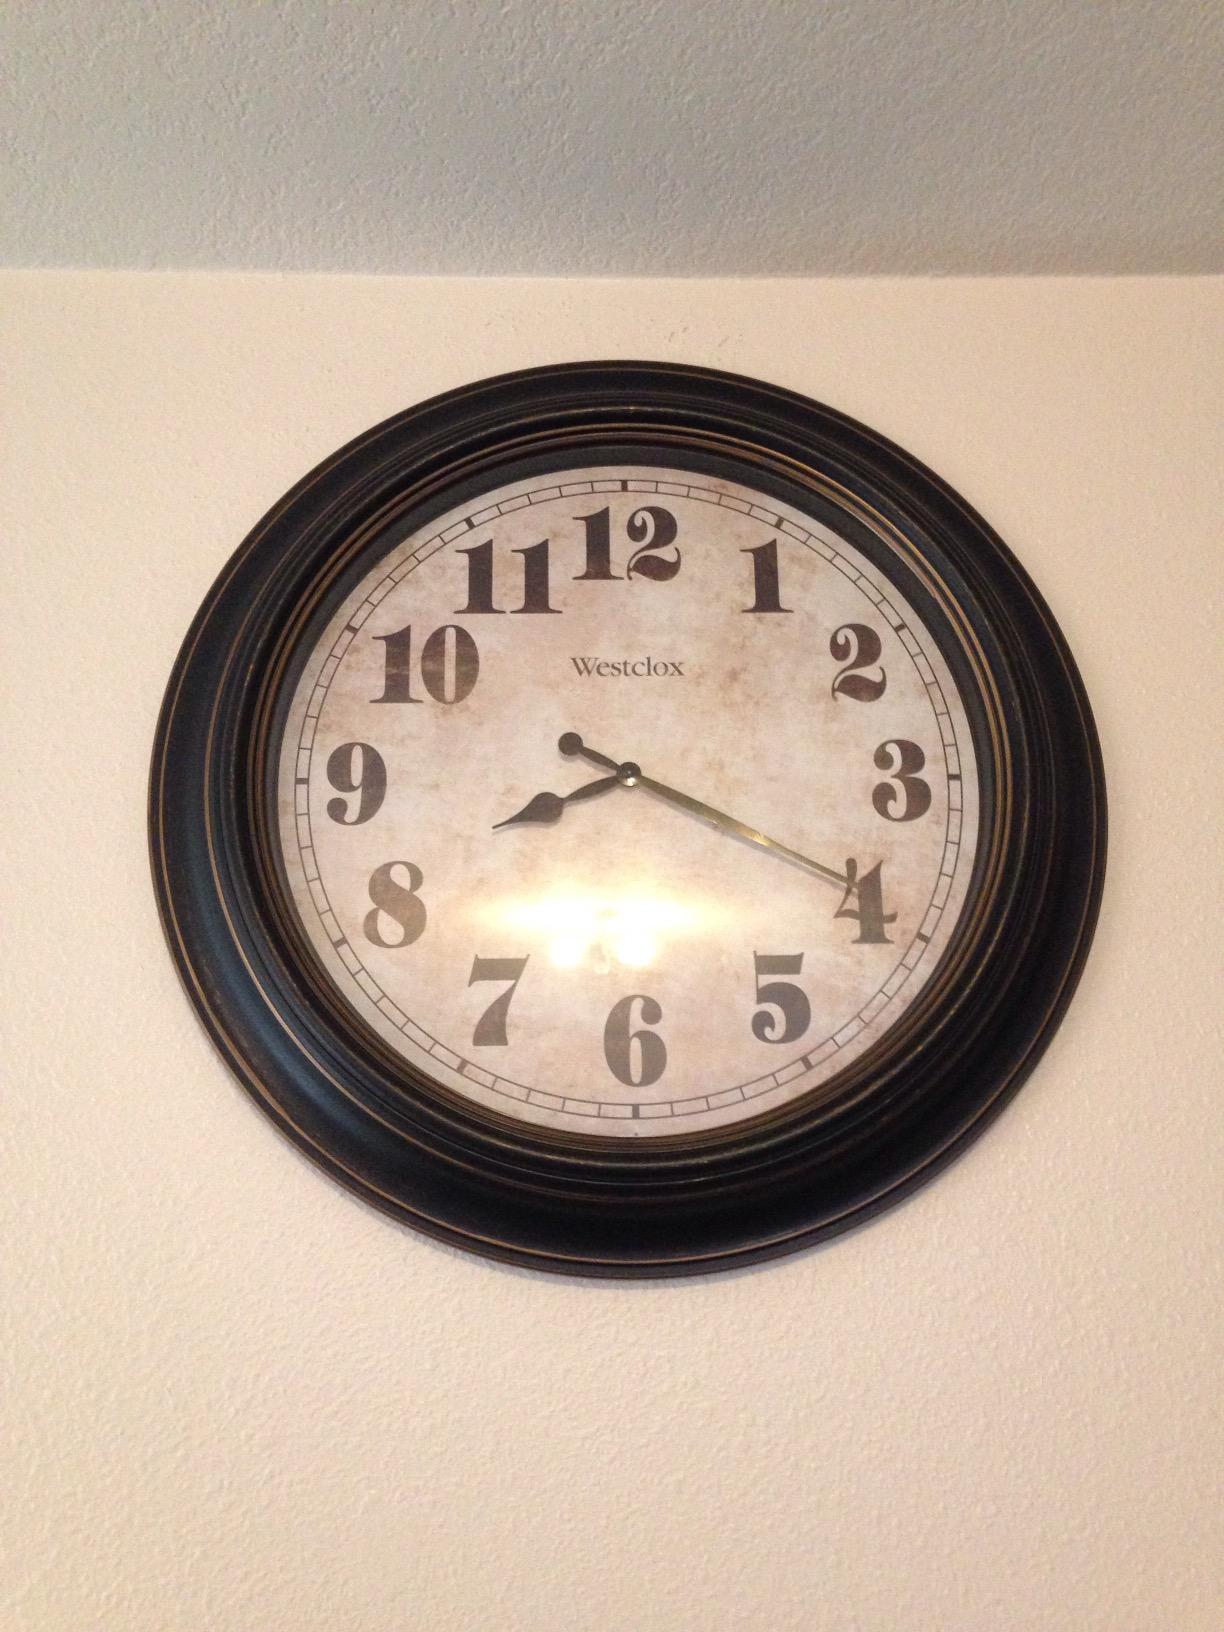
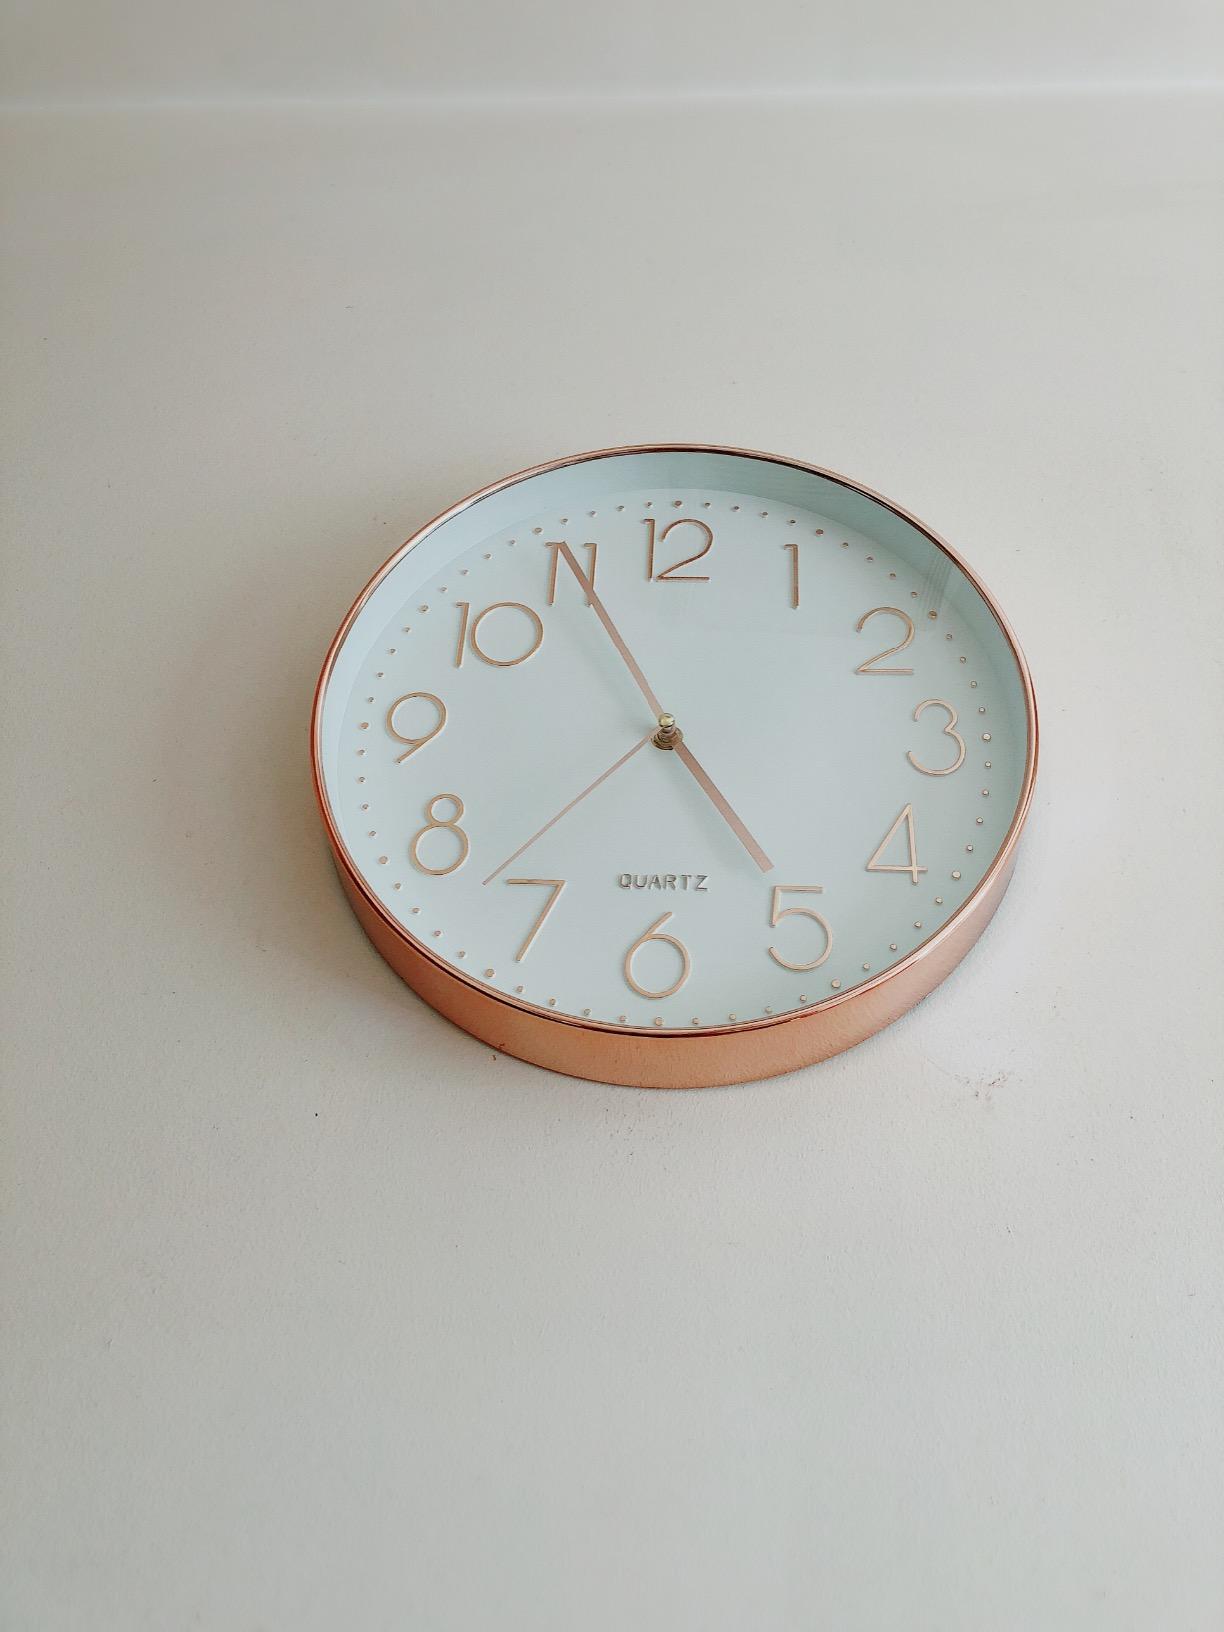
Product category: clock
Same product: no